Gulangyu

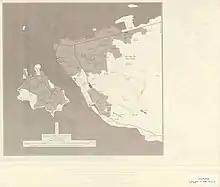
Map including Gulangyu (labeled as KU-LANG HSÜ (KULANGSU) )

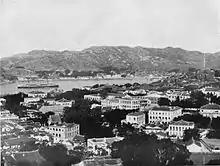
View of the International Settlement c. 1908

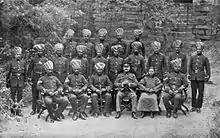
The Sikh police force

For a time, Gulangyu was the only international settlement on Chinese soil apart from the International Settlement at Shanghai.